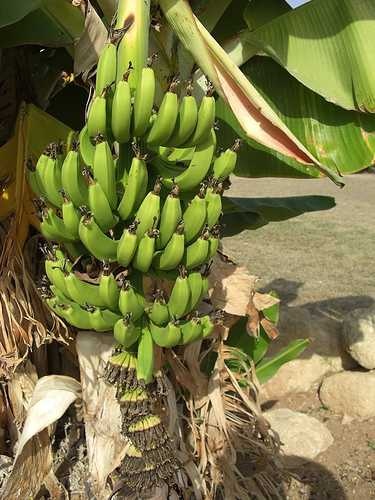
Label: Banana